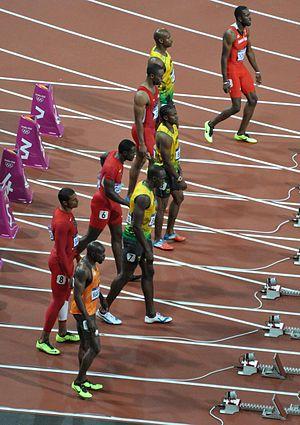
L'épreuve du 100 mètres masculin aux Jeux olympiques de 2012 a lieu le 4, pour le tour préliminaire et les séries et le 5 août pour les demi-finales et la finale, dans le Stade olympique de Londres.